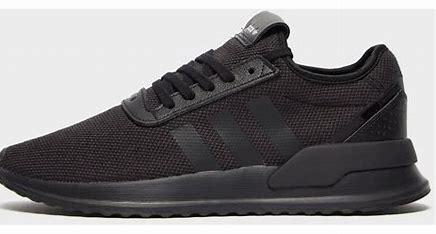
Brand: Adidas
Model: U_path Run